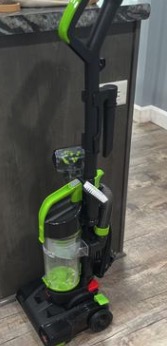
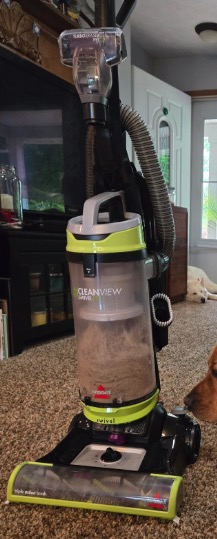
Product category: items_vacuum
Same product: no